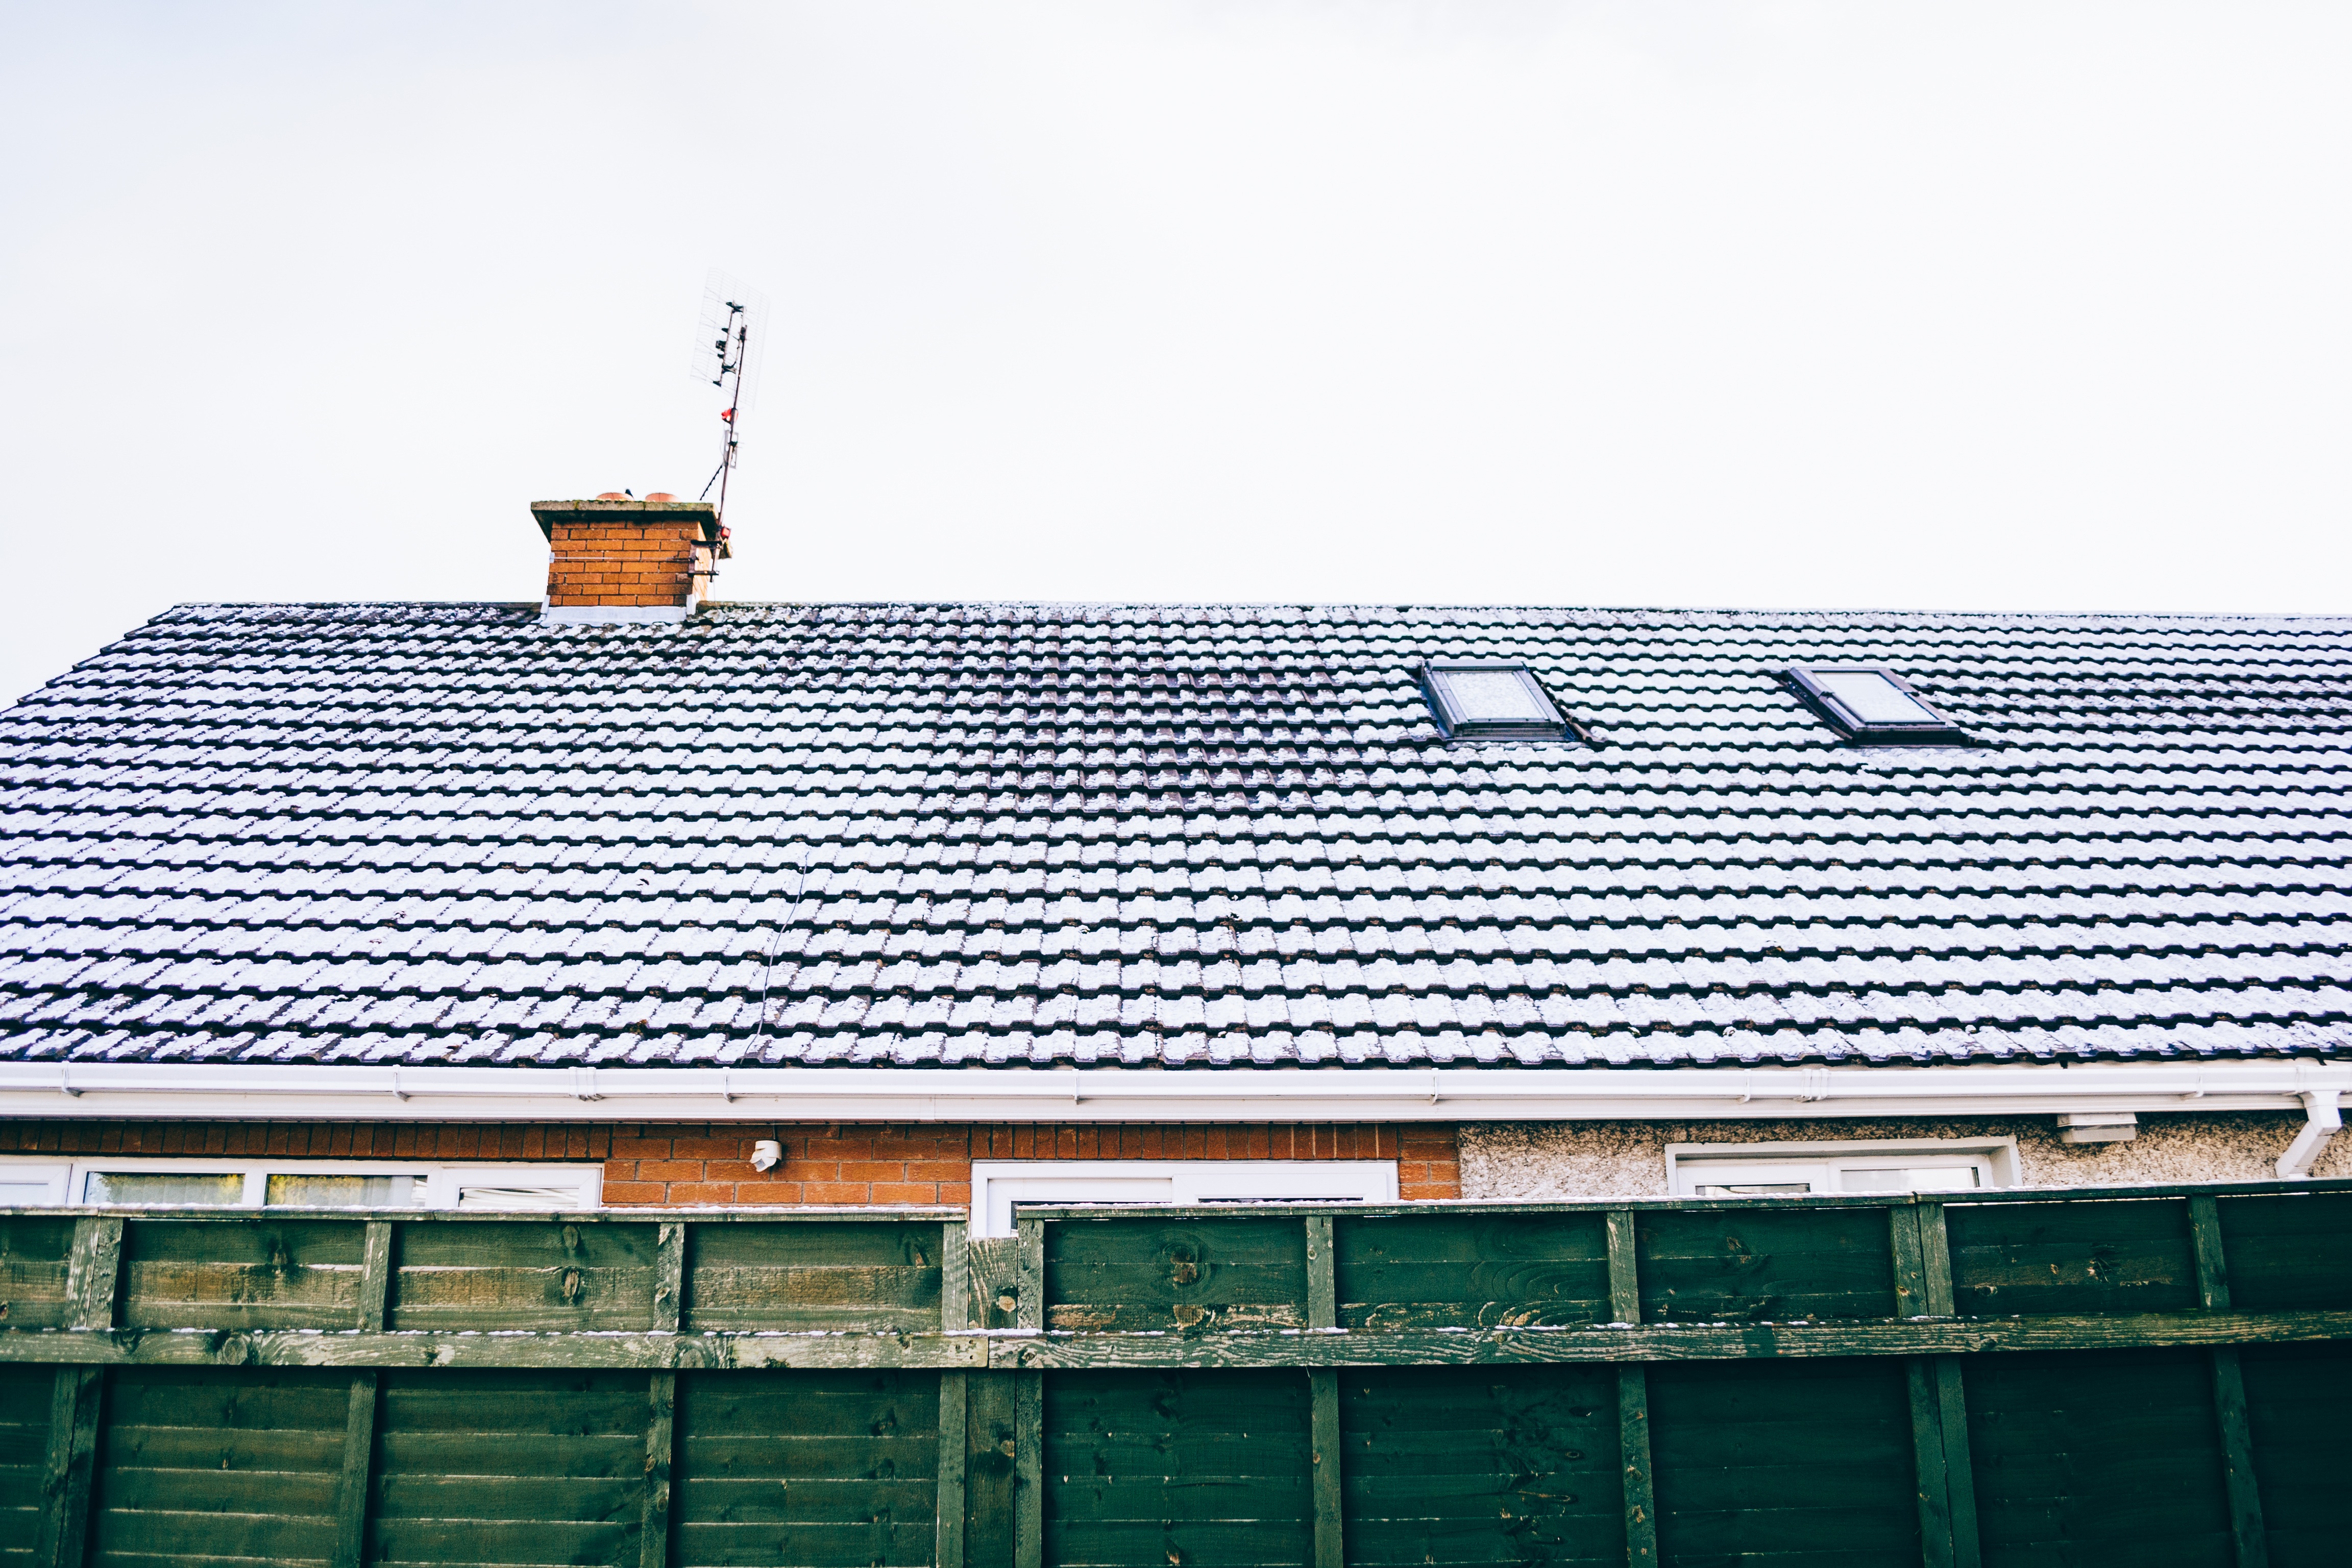
architecture, structure, roof, facade, stadium, shape, daylighting, sport venue, outdoor structure